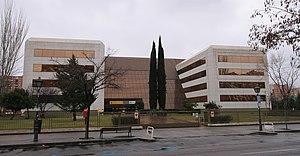
Siège principal de l'Institut des personnes âgées et des services sociaux (IMSERSO), sur l'avenue de l'Illustration, à Madrid (Espagne).